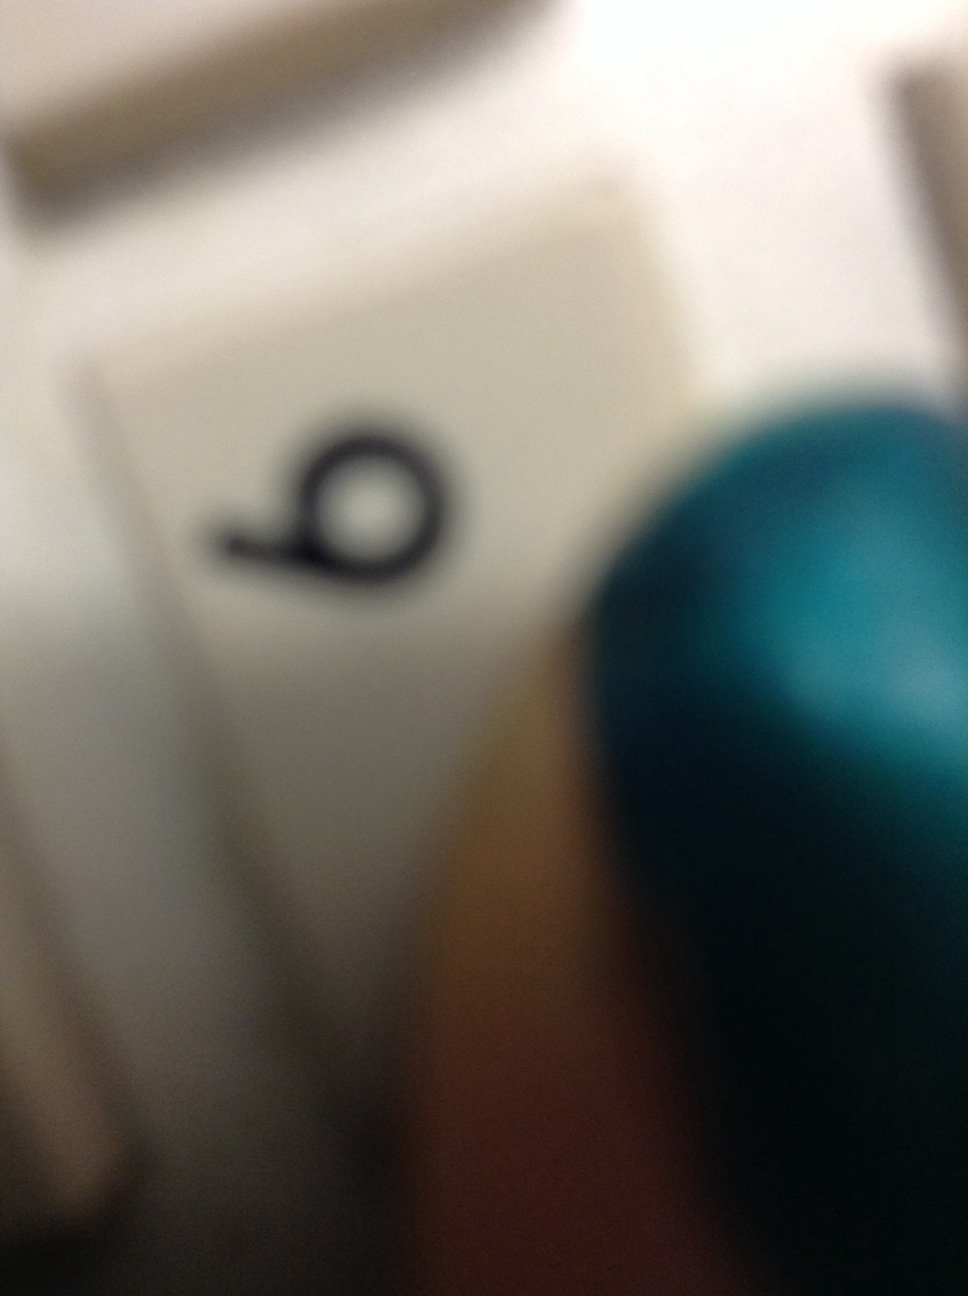Question: Is this a six or a two?
Answer: 6